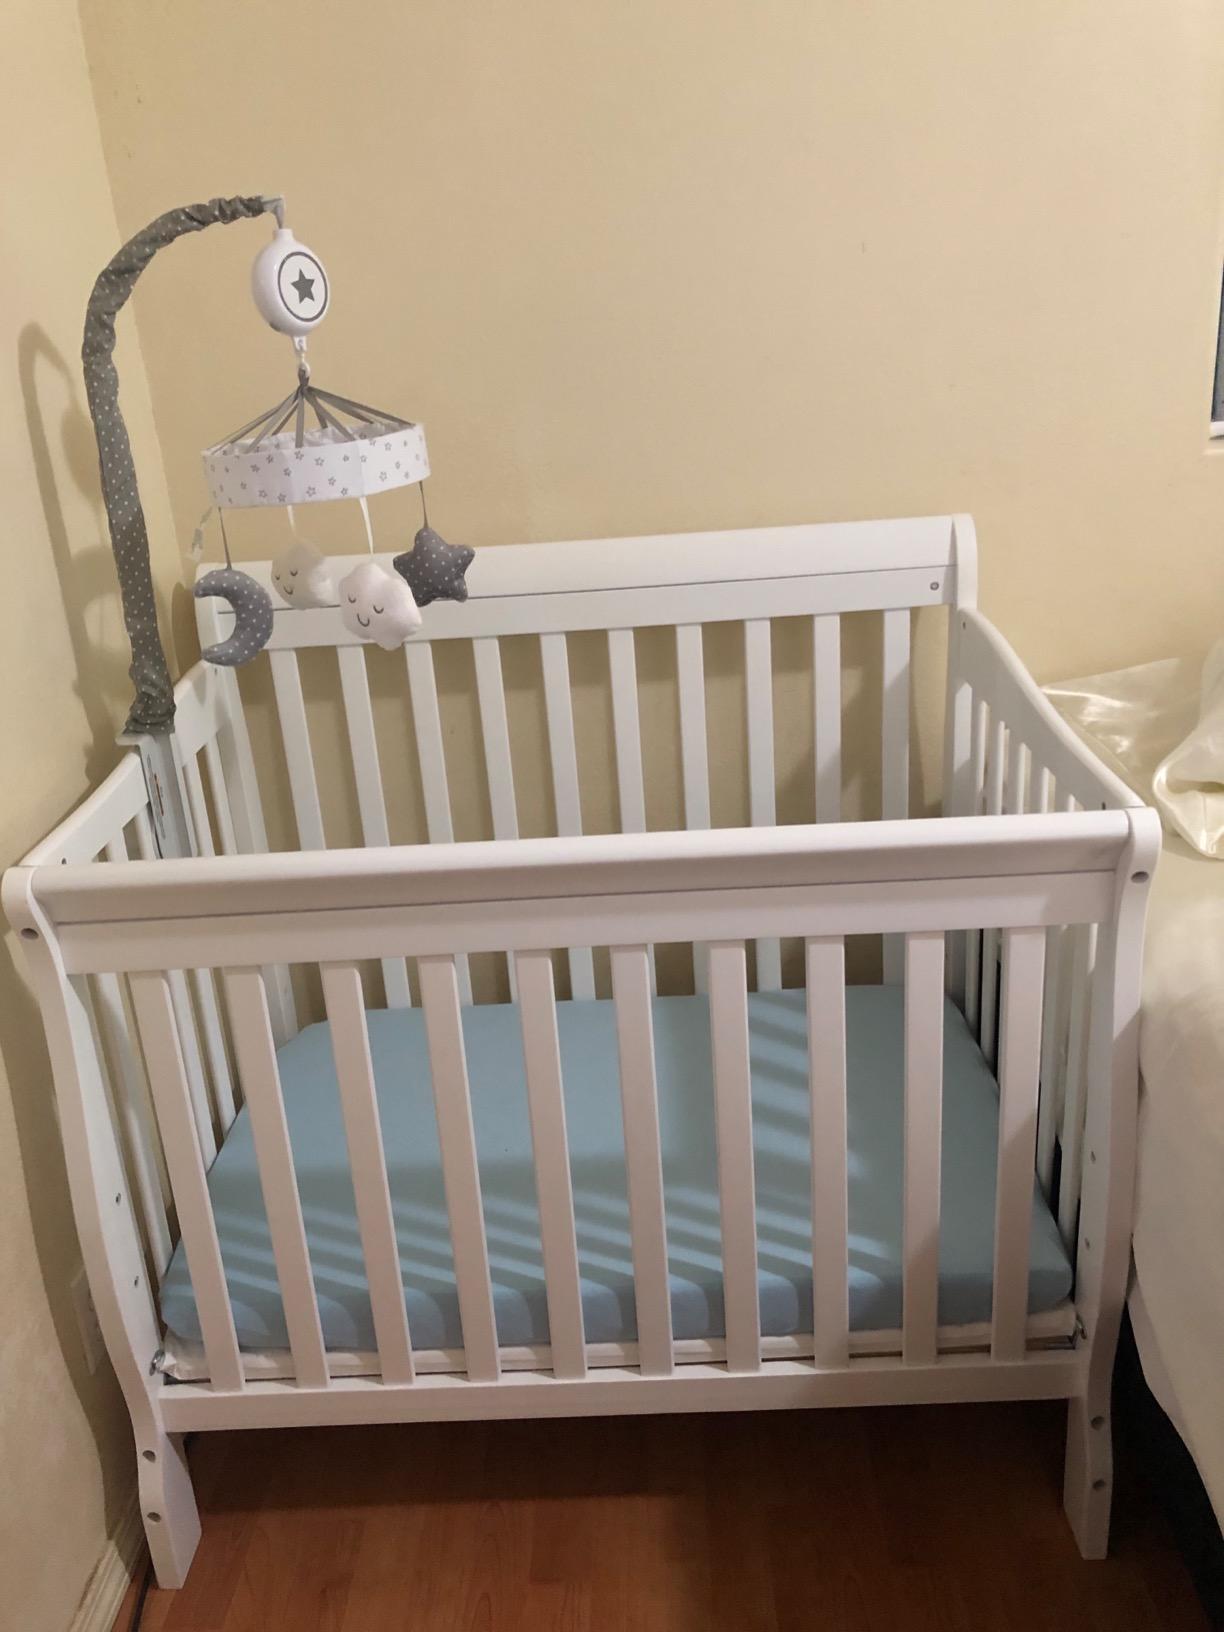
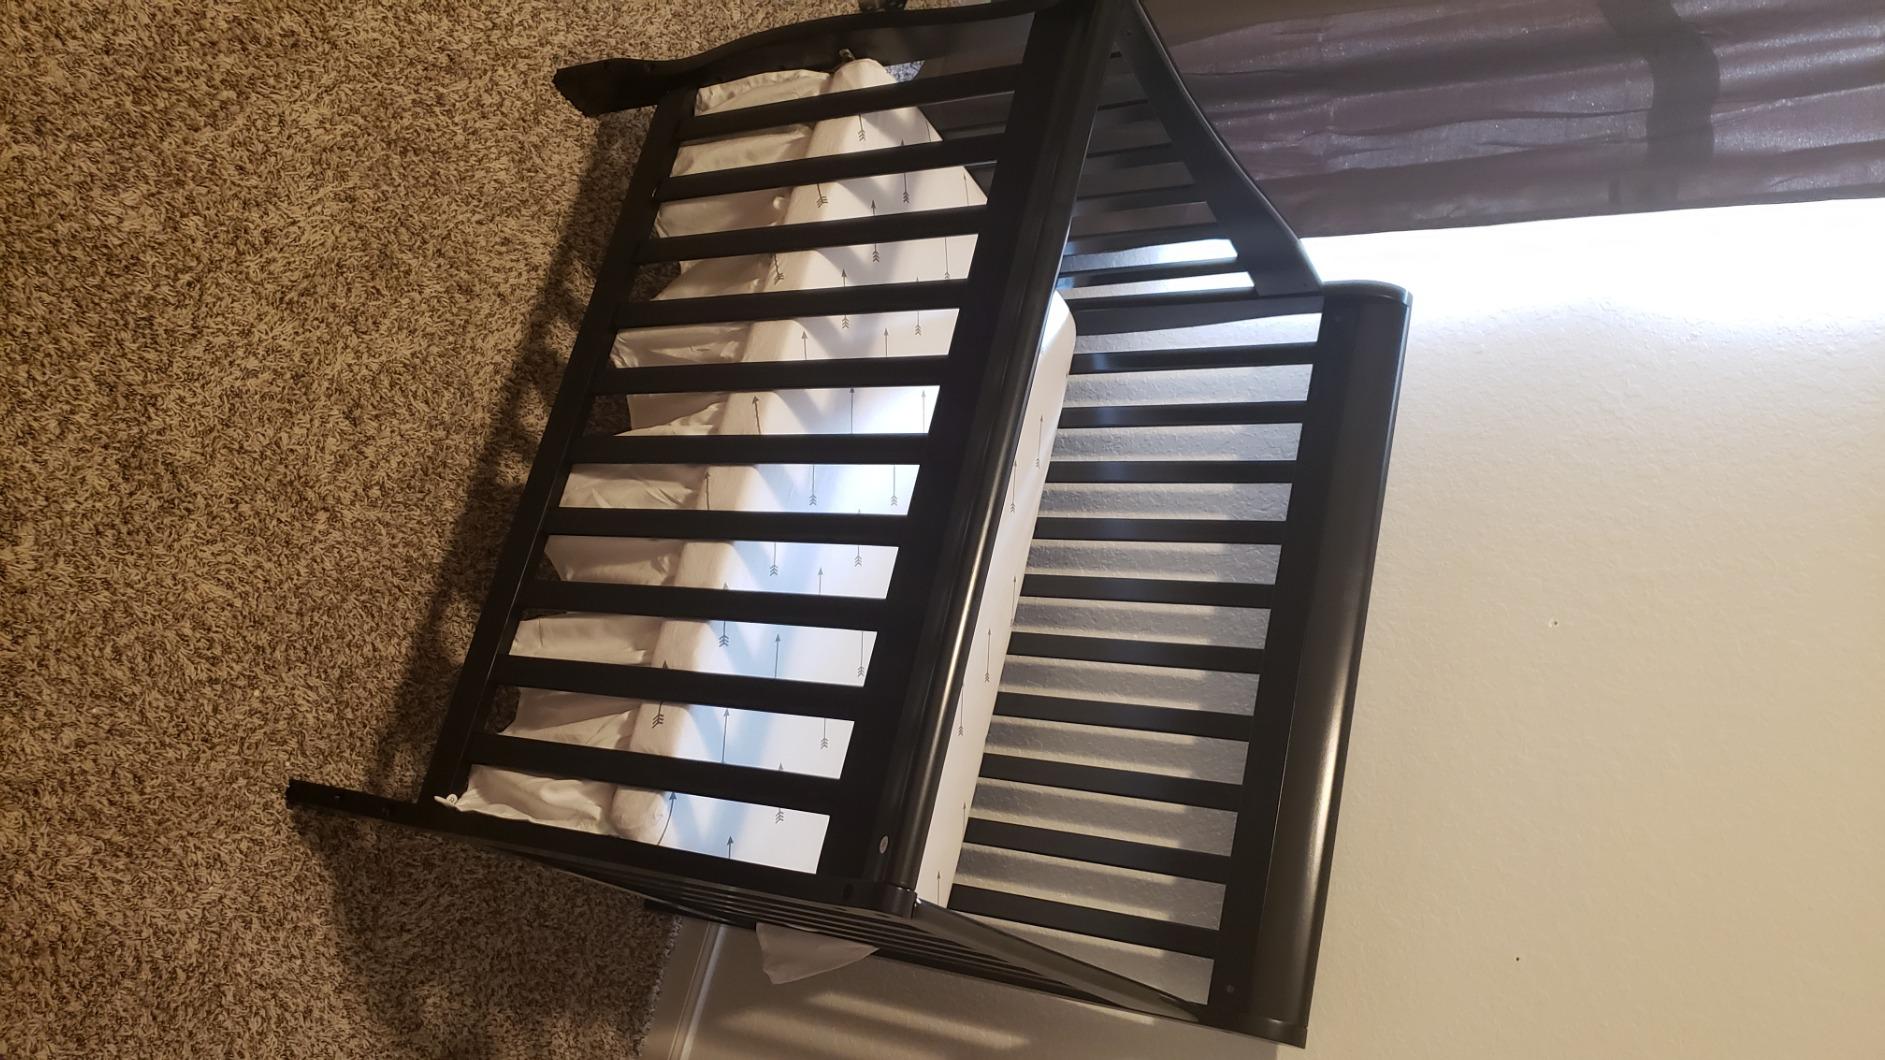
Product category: products_crib
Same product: no